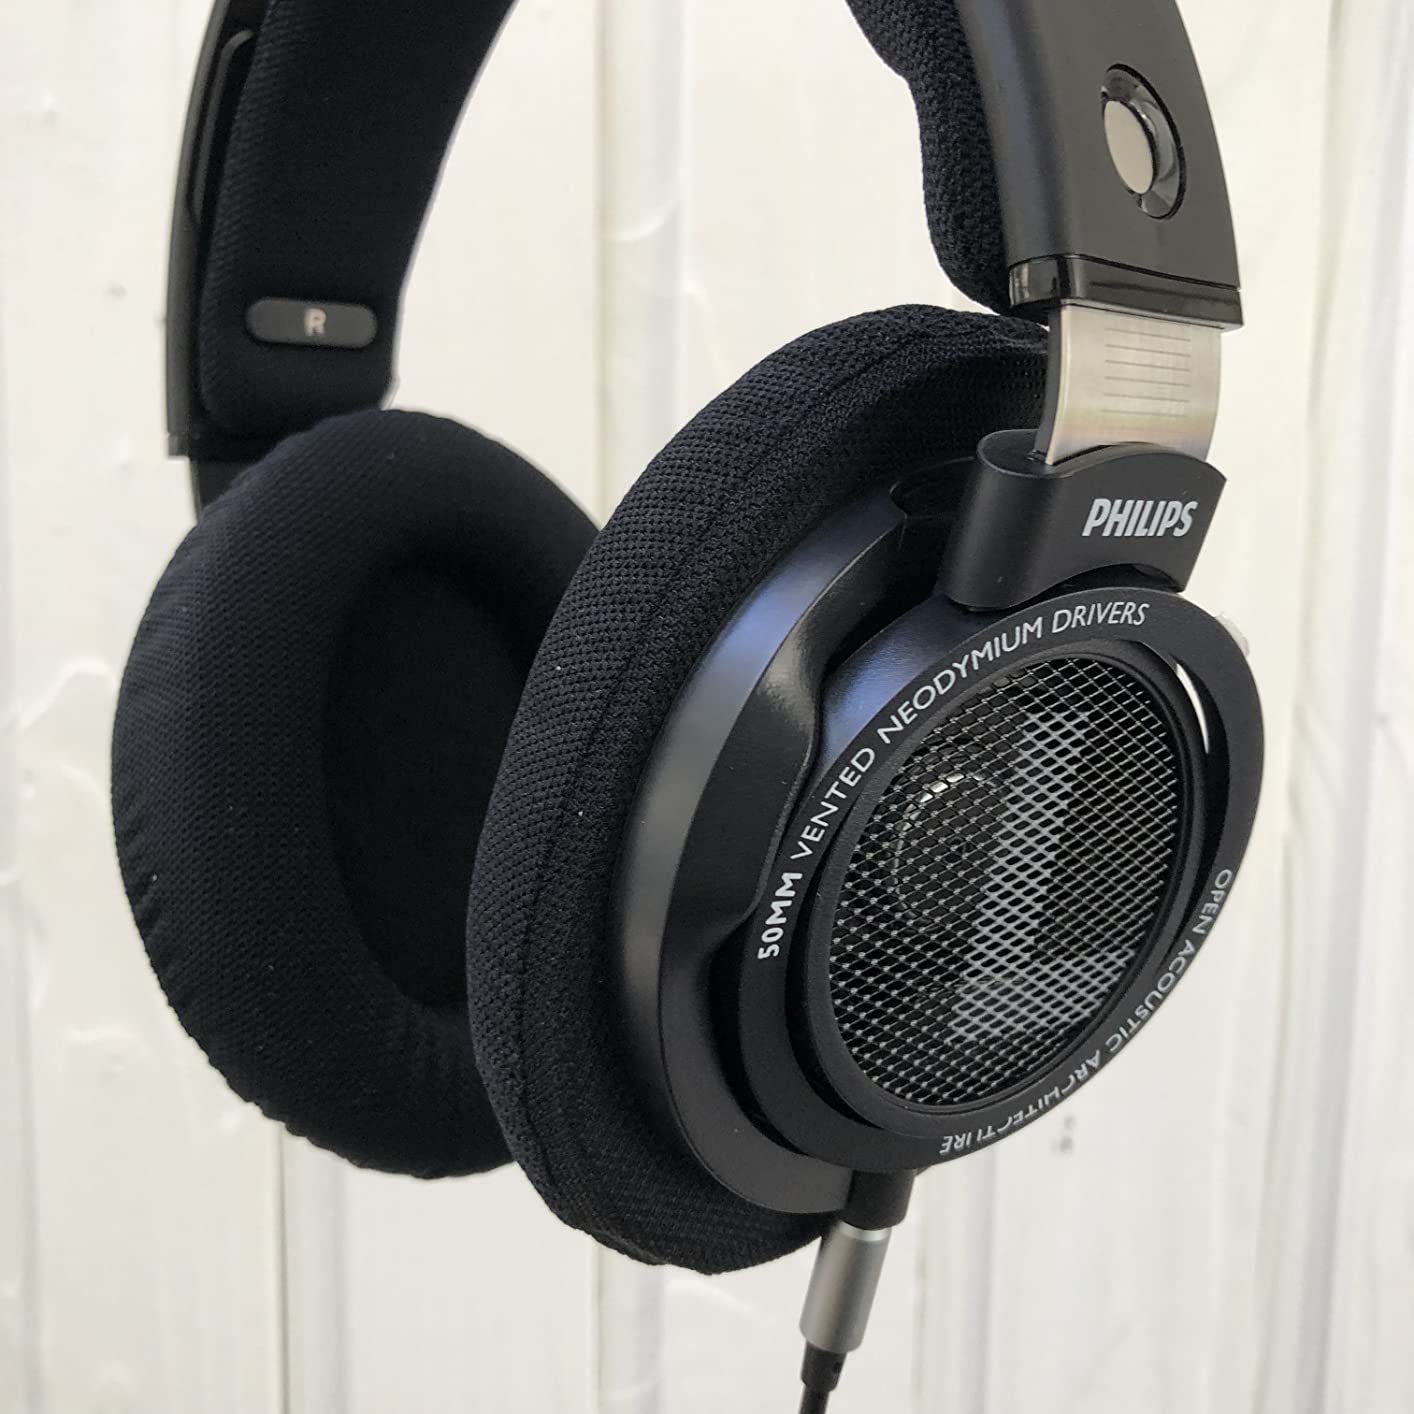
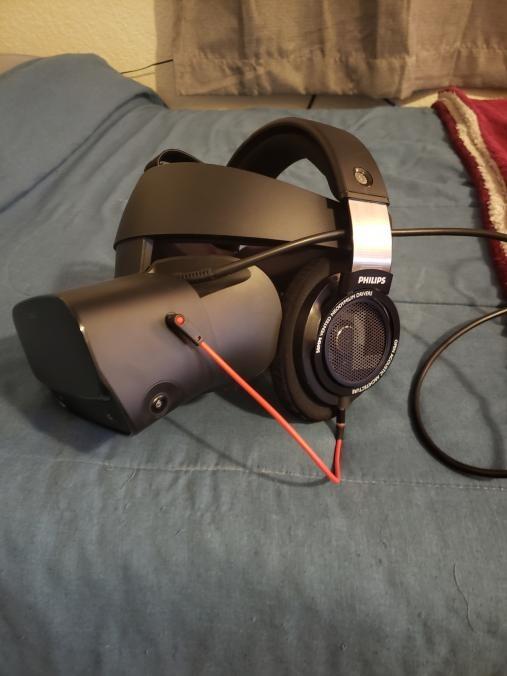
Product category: headphones
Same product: yes